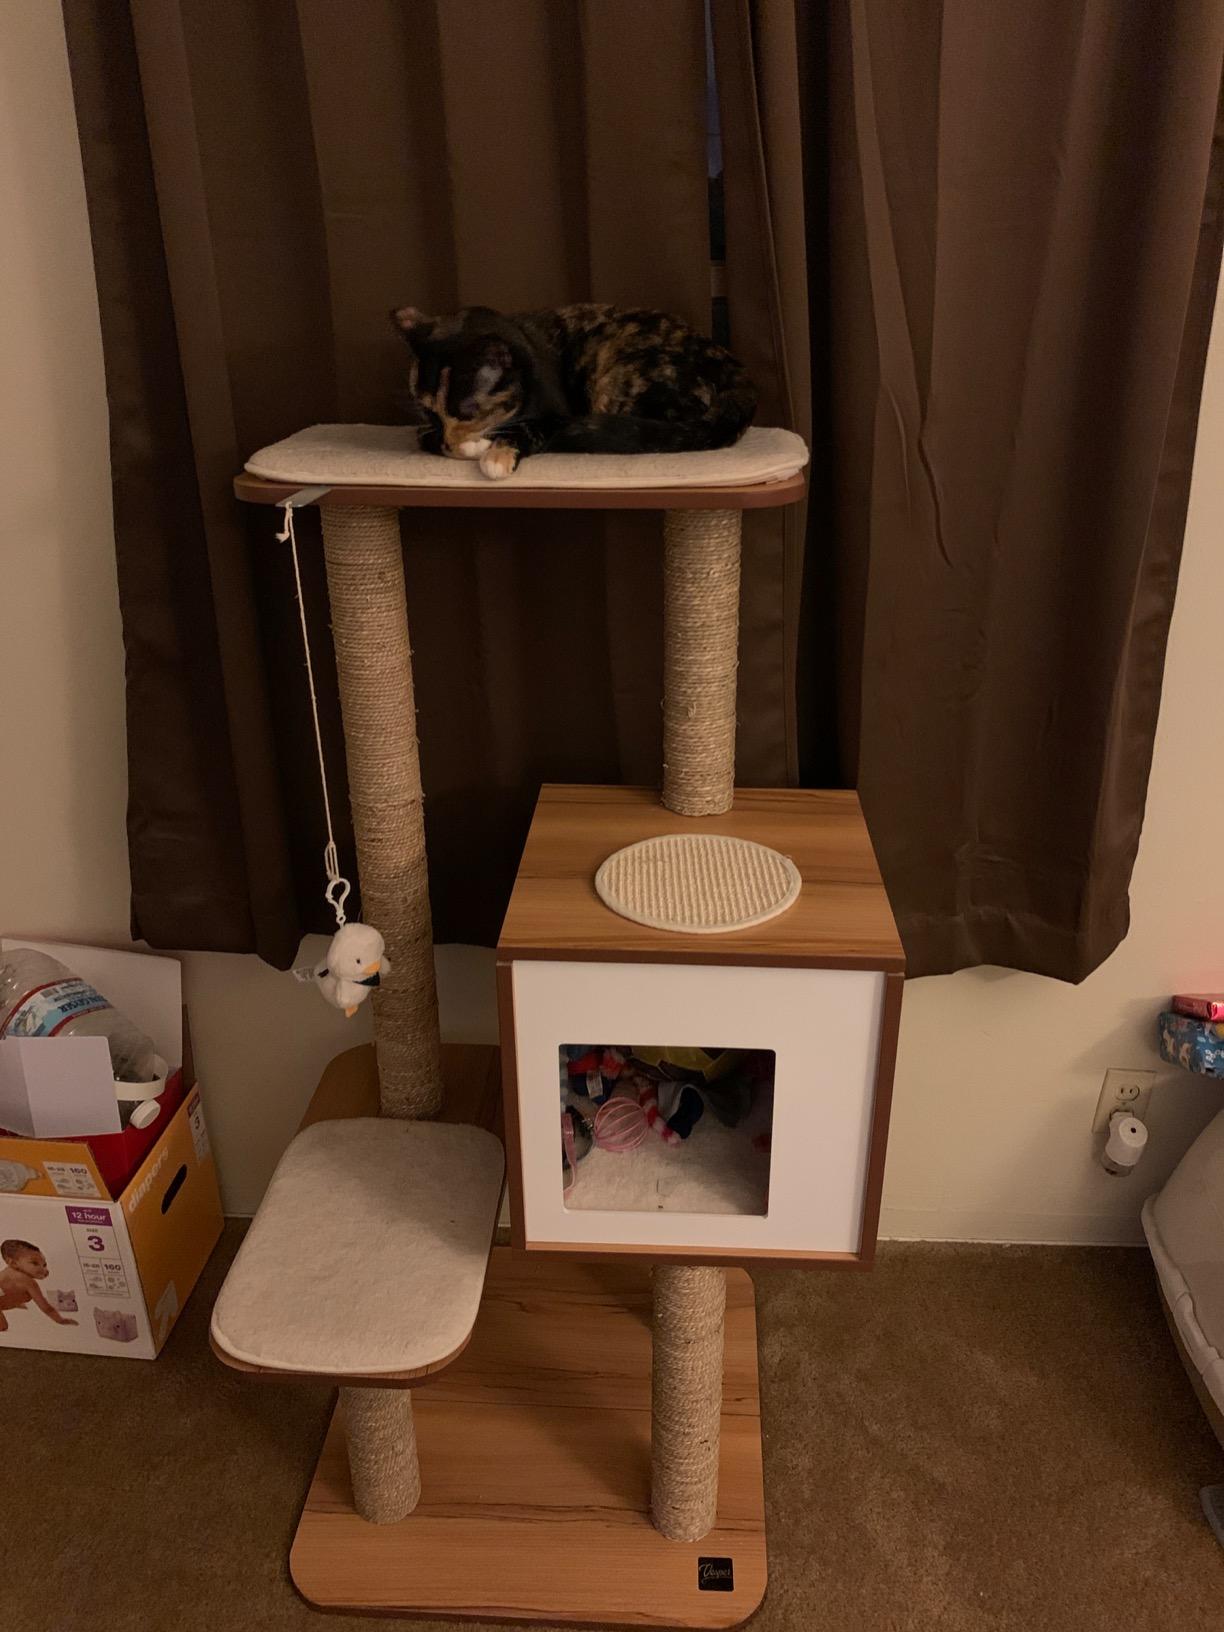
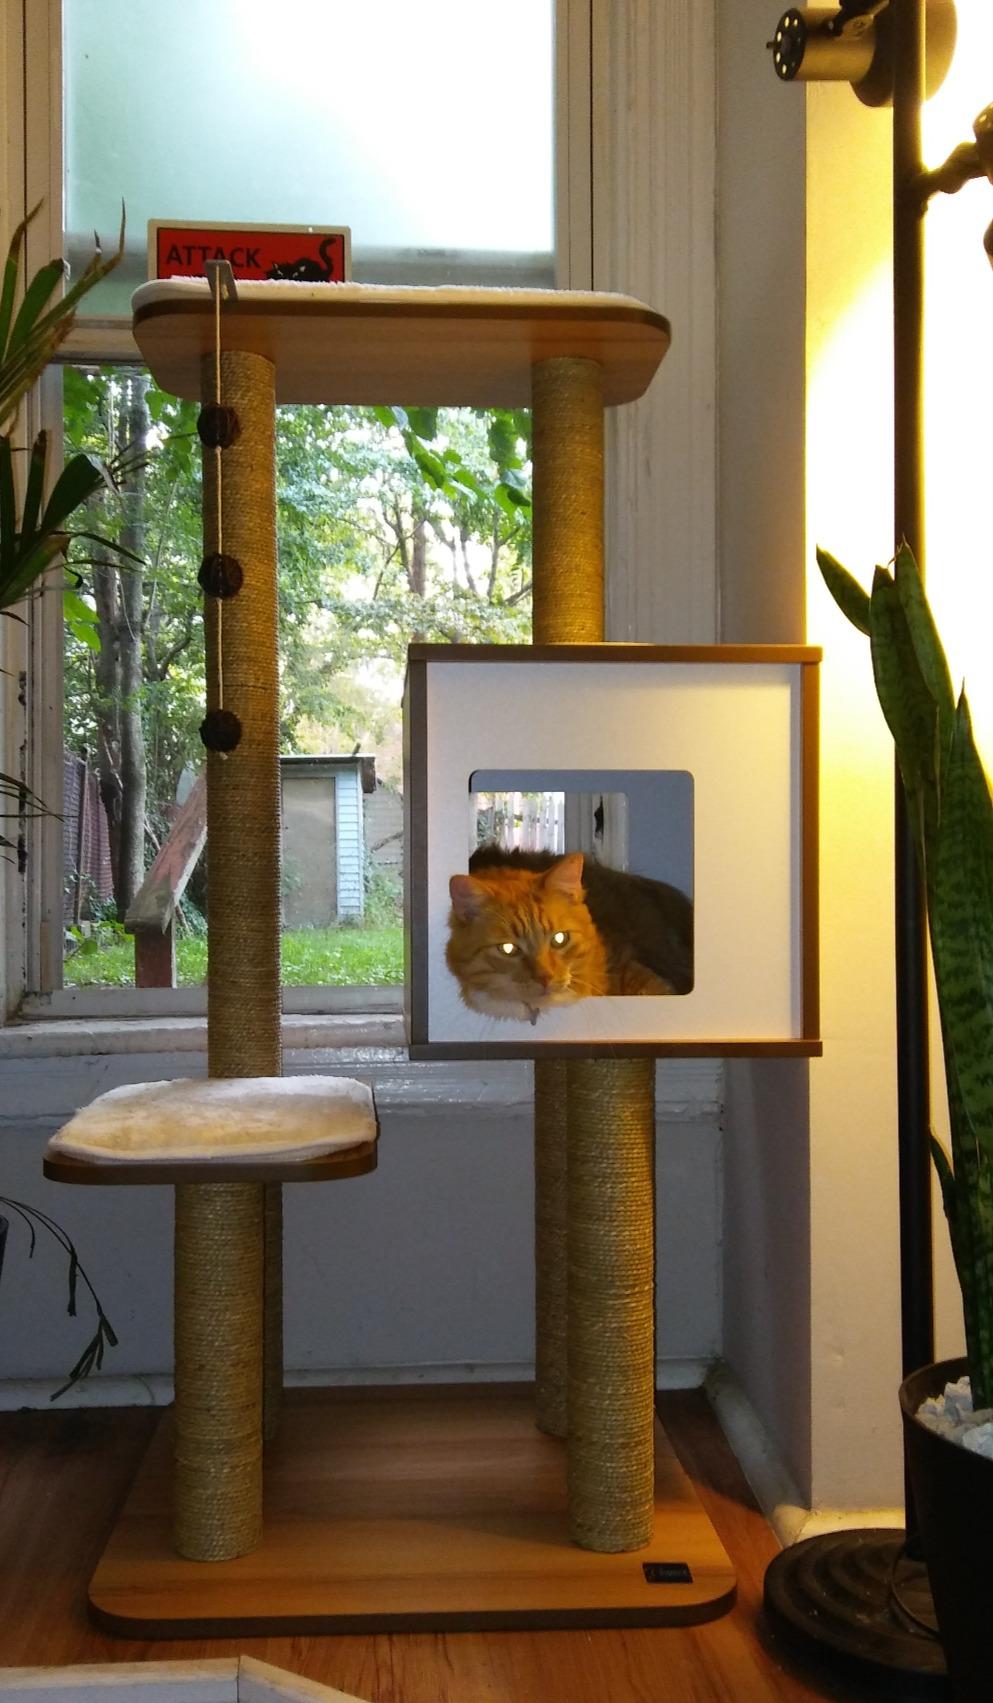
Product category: items_cat tree
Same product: yes